Karpeles Manuscript Library Museum (Jacksonville)

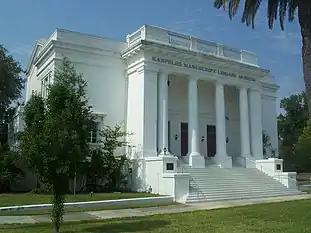

The Karpeles Manuscript Library Museum was a museum in Jacksonville, Florida, one of ten (as of June 2023) Karpeles Manuscript Library Museums in the United States, all housed in repurposed old buildings. Other locations of Karpeles Museums include Buffalo, NY; Duluth, MN; Santa Barbara, CA; Tacoma, WA; Alvin, TX; Rock Island, IL; Gloversville, NY; Lake Mary, FL; Pittsburgh, PA; and St. Augustine, FL. Karpeles Manuscript Library Museums display manuscripts and documents from the private collection of David and Marsha Karpeles, the world's largest privately owned collection.